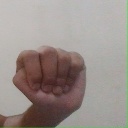
अक्षर: ठ